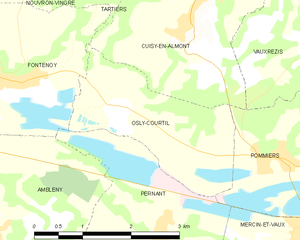
Carte des communes françaises: Osly-Courtil